Pen, Sword, Camisole

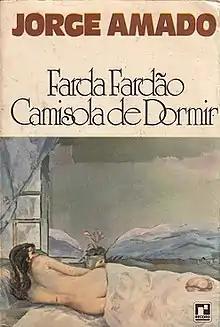
First edition (publ. Editora Record)

Pen, Sword, Camisole (Portuguese: Farda Fardão Camisola de Dormir) is a 1978 Modernist novel by Brazilian writer Jorge Amado. It was published in English in 1985, with a translation by Helen R. Lane.